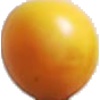
Label: Cherry Wax Yellow 1